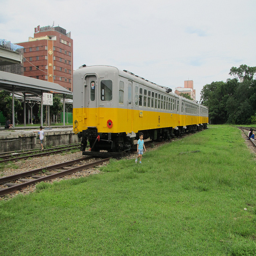
A yellow and gray train traveling past a train station.
A train pulling through a grassy area with two children near.
Multi-colored train sitting on the track with a child on each side
A boy is next to a yellow and gray train.
Children near a train on a train track.